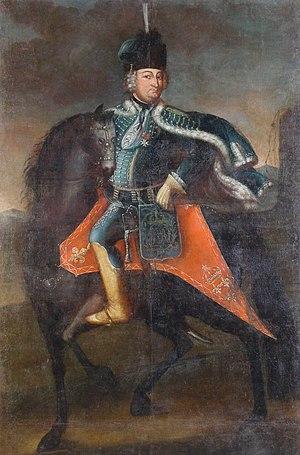
Ladislas Ignace de Bercheny de Szekes, comte de Bercheny, né le 3 août 1689 à Eperjes en Haute-Hongrie, dans l'Empire des Habsbourg, et mort le 9 janvier 1778 à Luzancy, en France, est un militaire hongrois naturalisé français, qui a été élevé à la dignité de maréchal de France en 1758.